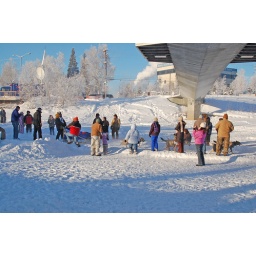
watching a sled go by under the walking bridge over the Chena river